Italians

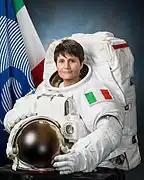
Samantha Cristoforetti

Italian fashion has a long tradition. Milan, Florence and Rome are Italy's main fashion capitals. According to "Top Global Fashion Capital Rankings" 2013 by Global Language Monitor, Rome ranked sixth worldwide when Milan was twelfth. Previously, in 2009, Milan was declared as the "fashion capital of the world" by Global Language Monitor itself. Currently, Milan and Rome, annually compete with other major international centres, such as Paris, New York, London, and Tokyo.